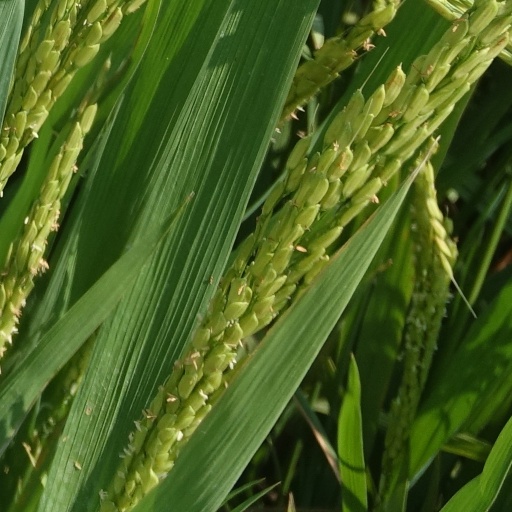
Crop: rice